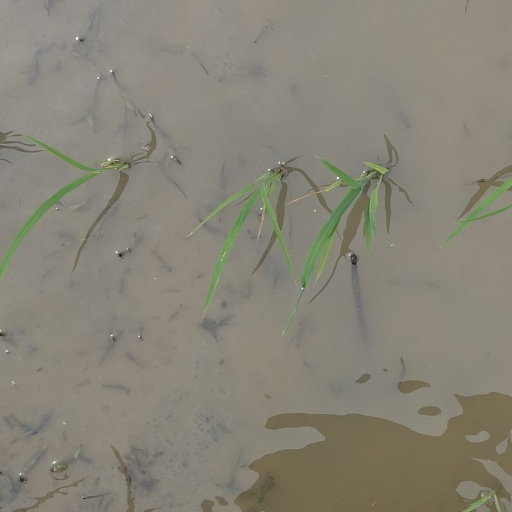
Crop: rice